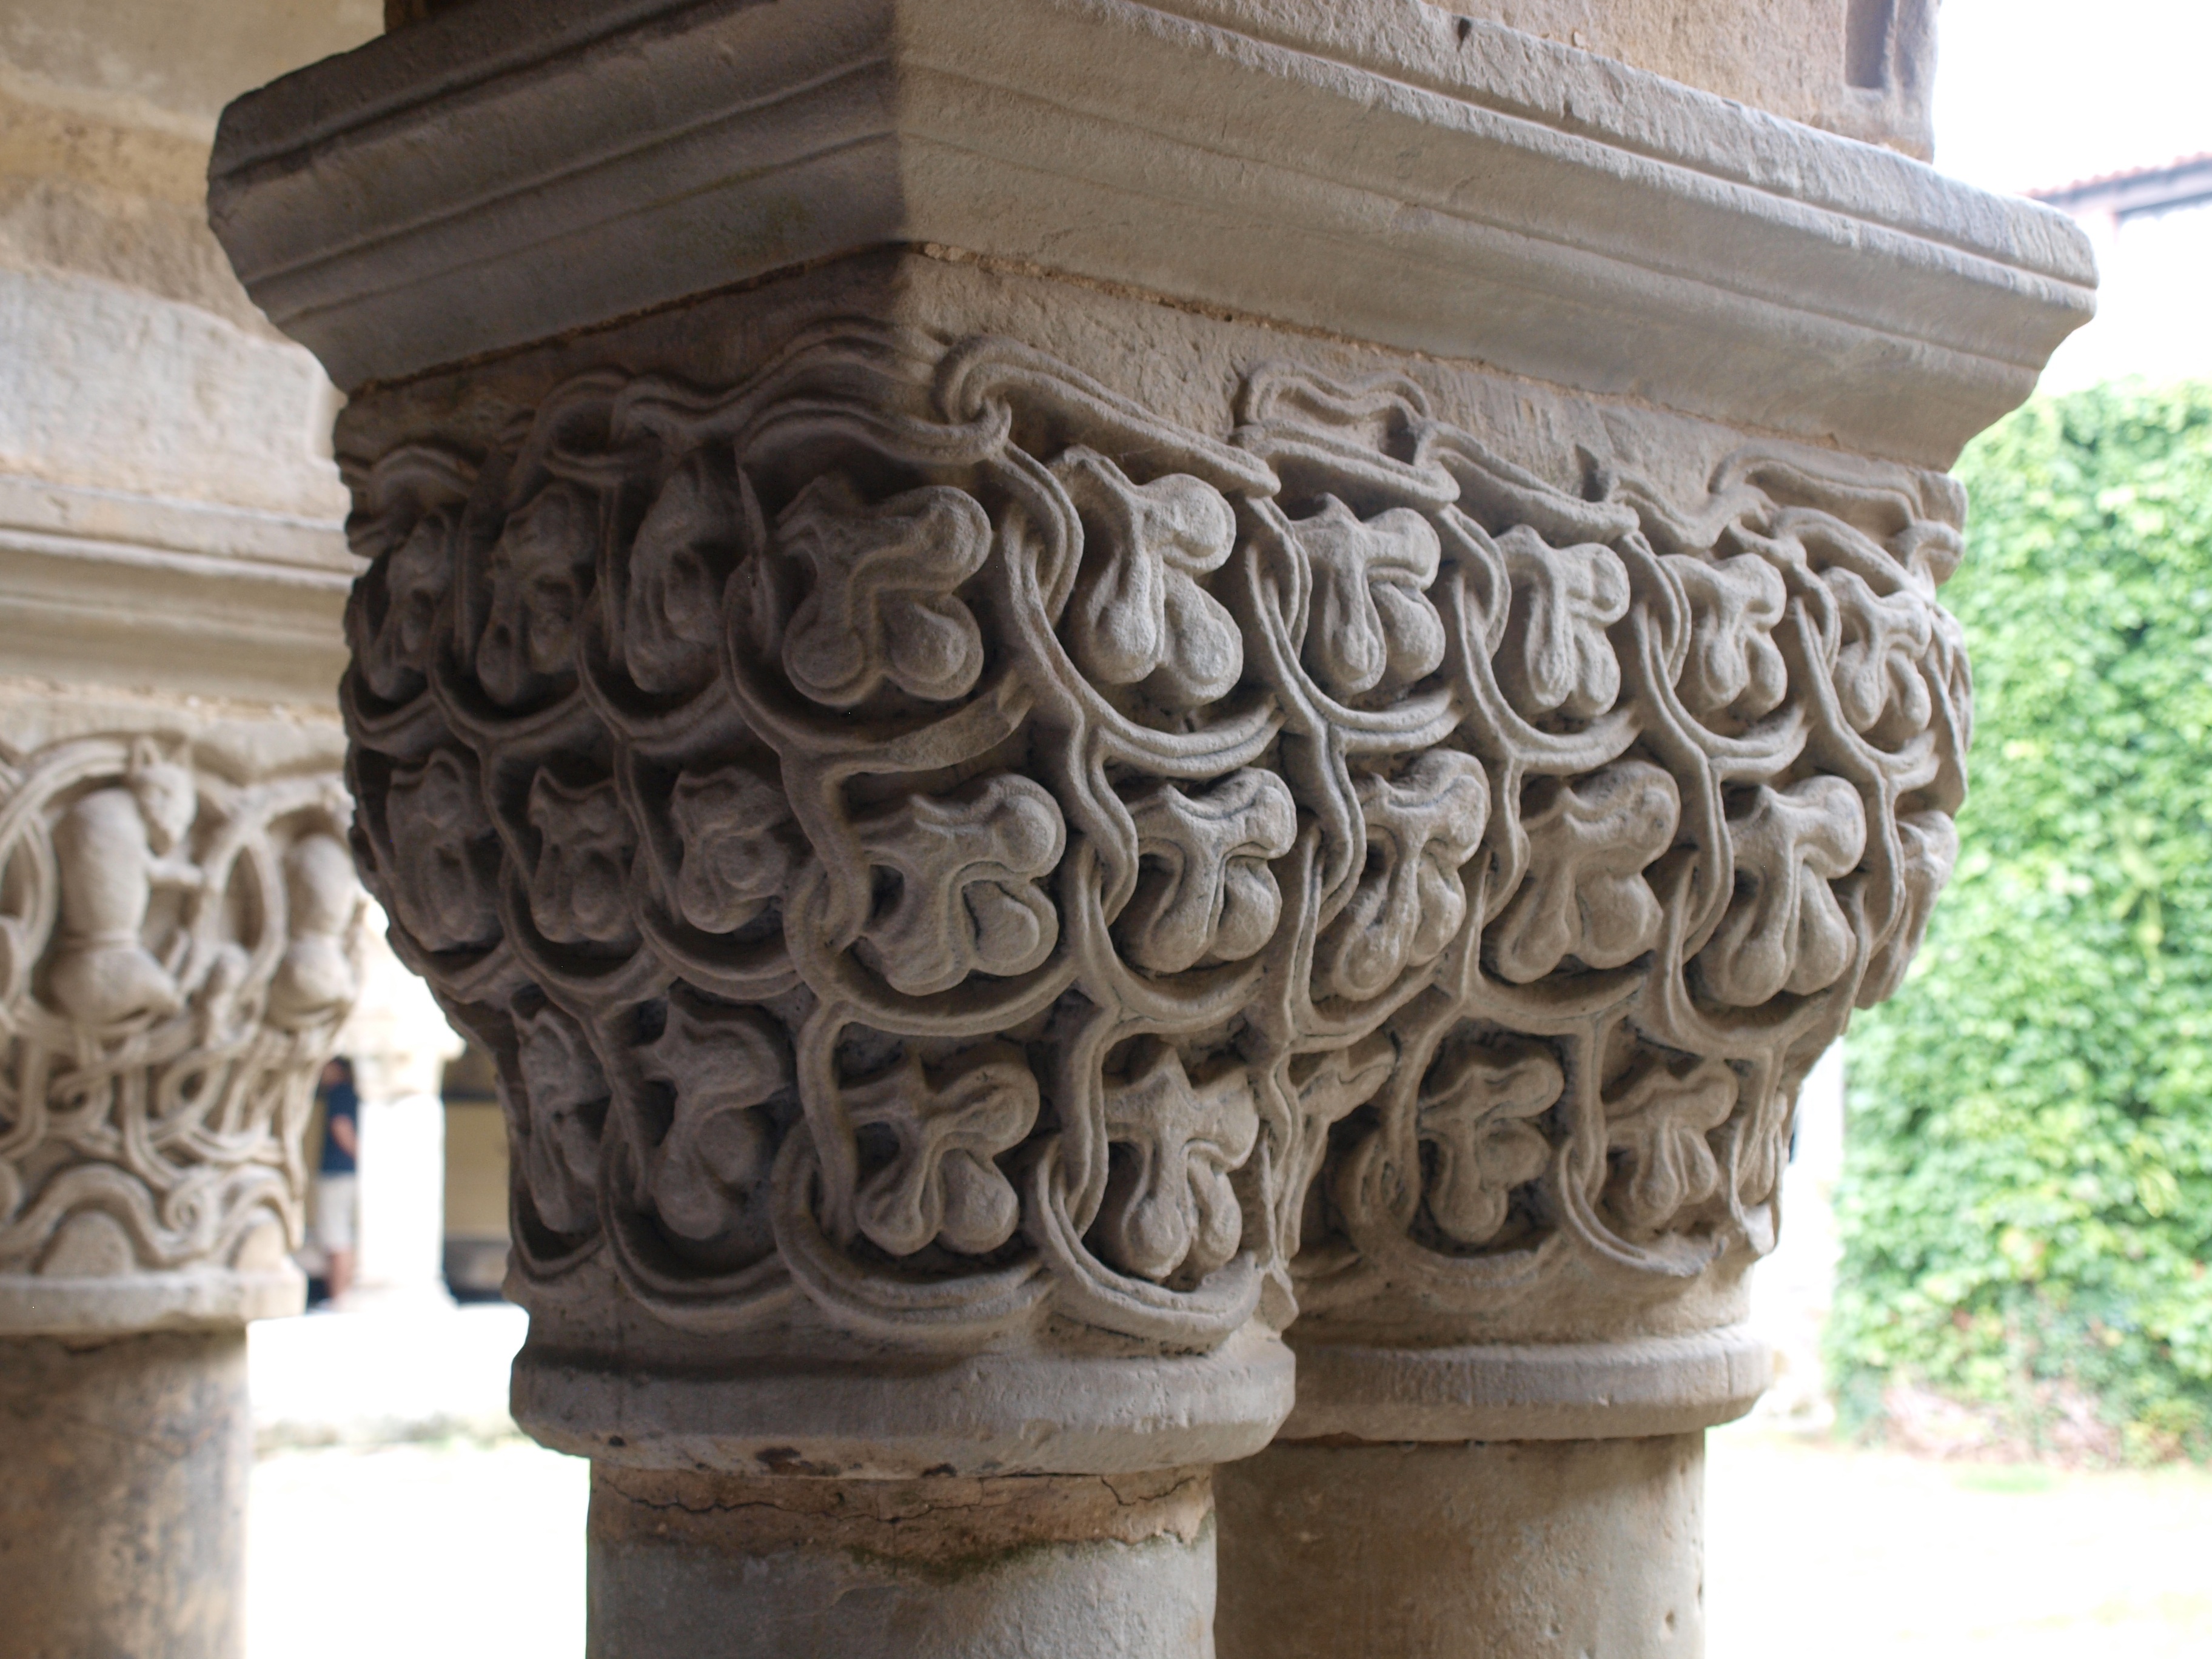
structure, wood, monument, statue, column, ornament, sculpture, art, spain, temple, cloister, carving, collegiate church, stele, stone carving, santa juliana, santillana del mar, ancient history, baluster